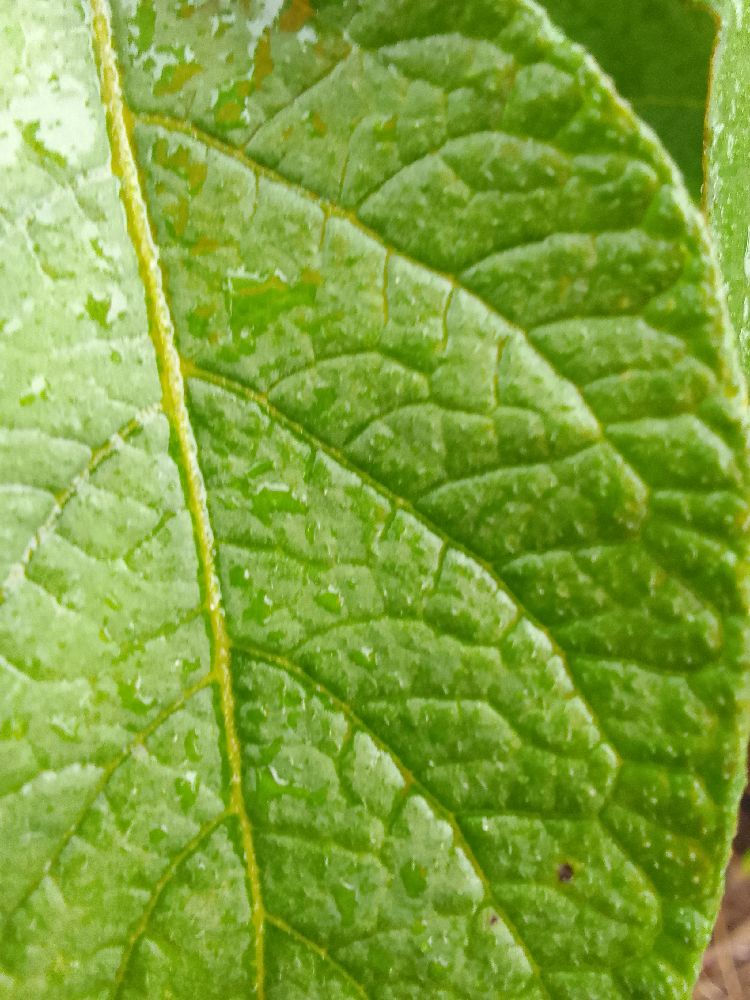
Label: Healthy